Question: What is the cat doing?
Tambaya: Me mage takeyi?
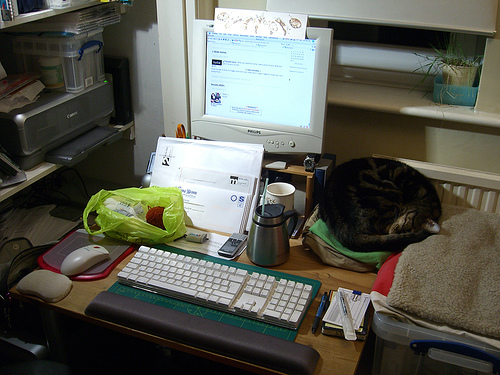
Answer: Sleeping.
Amsa: Bacci.